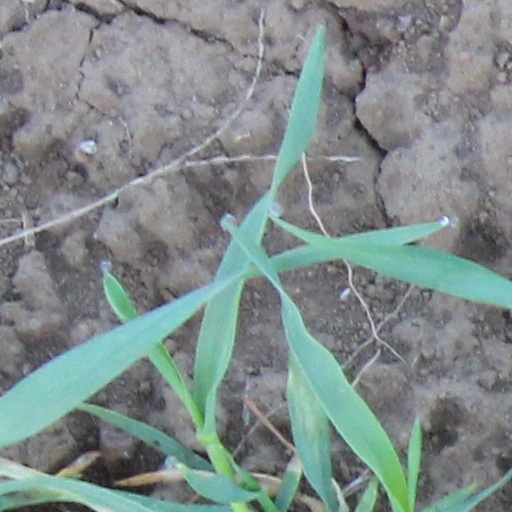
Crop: wheat